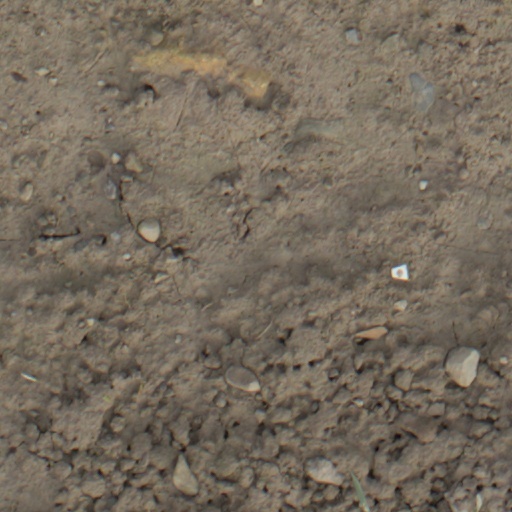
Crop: wheat